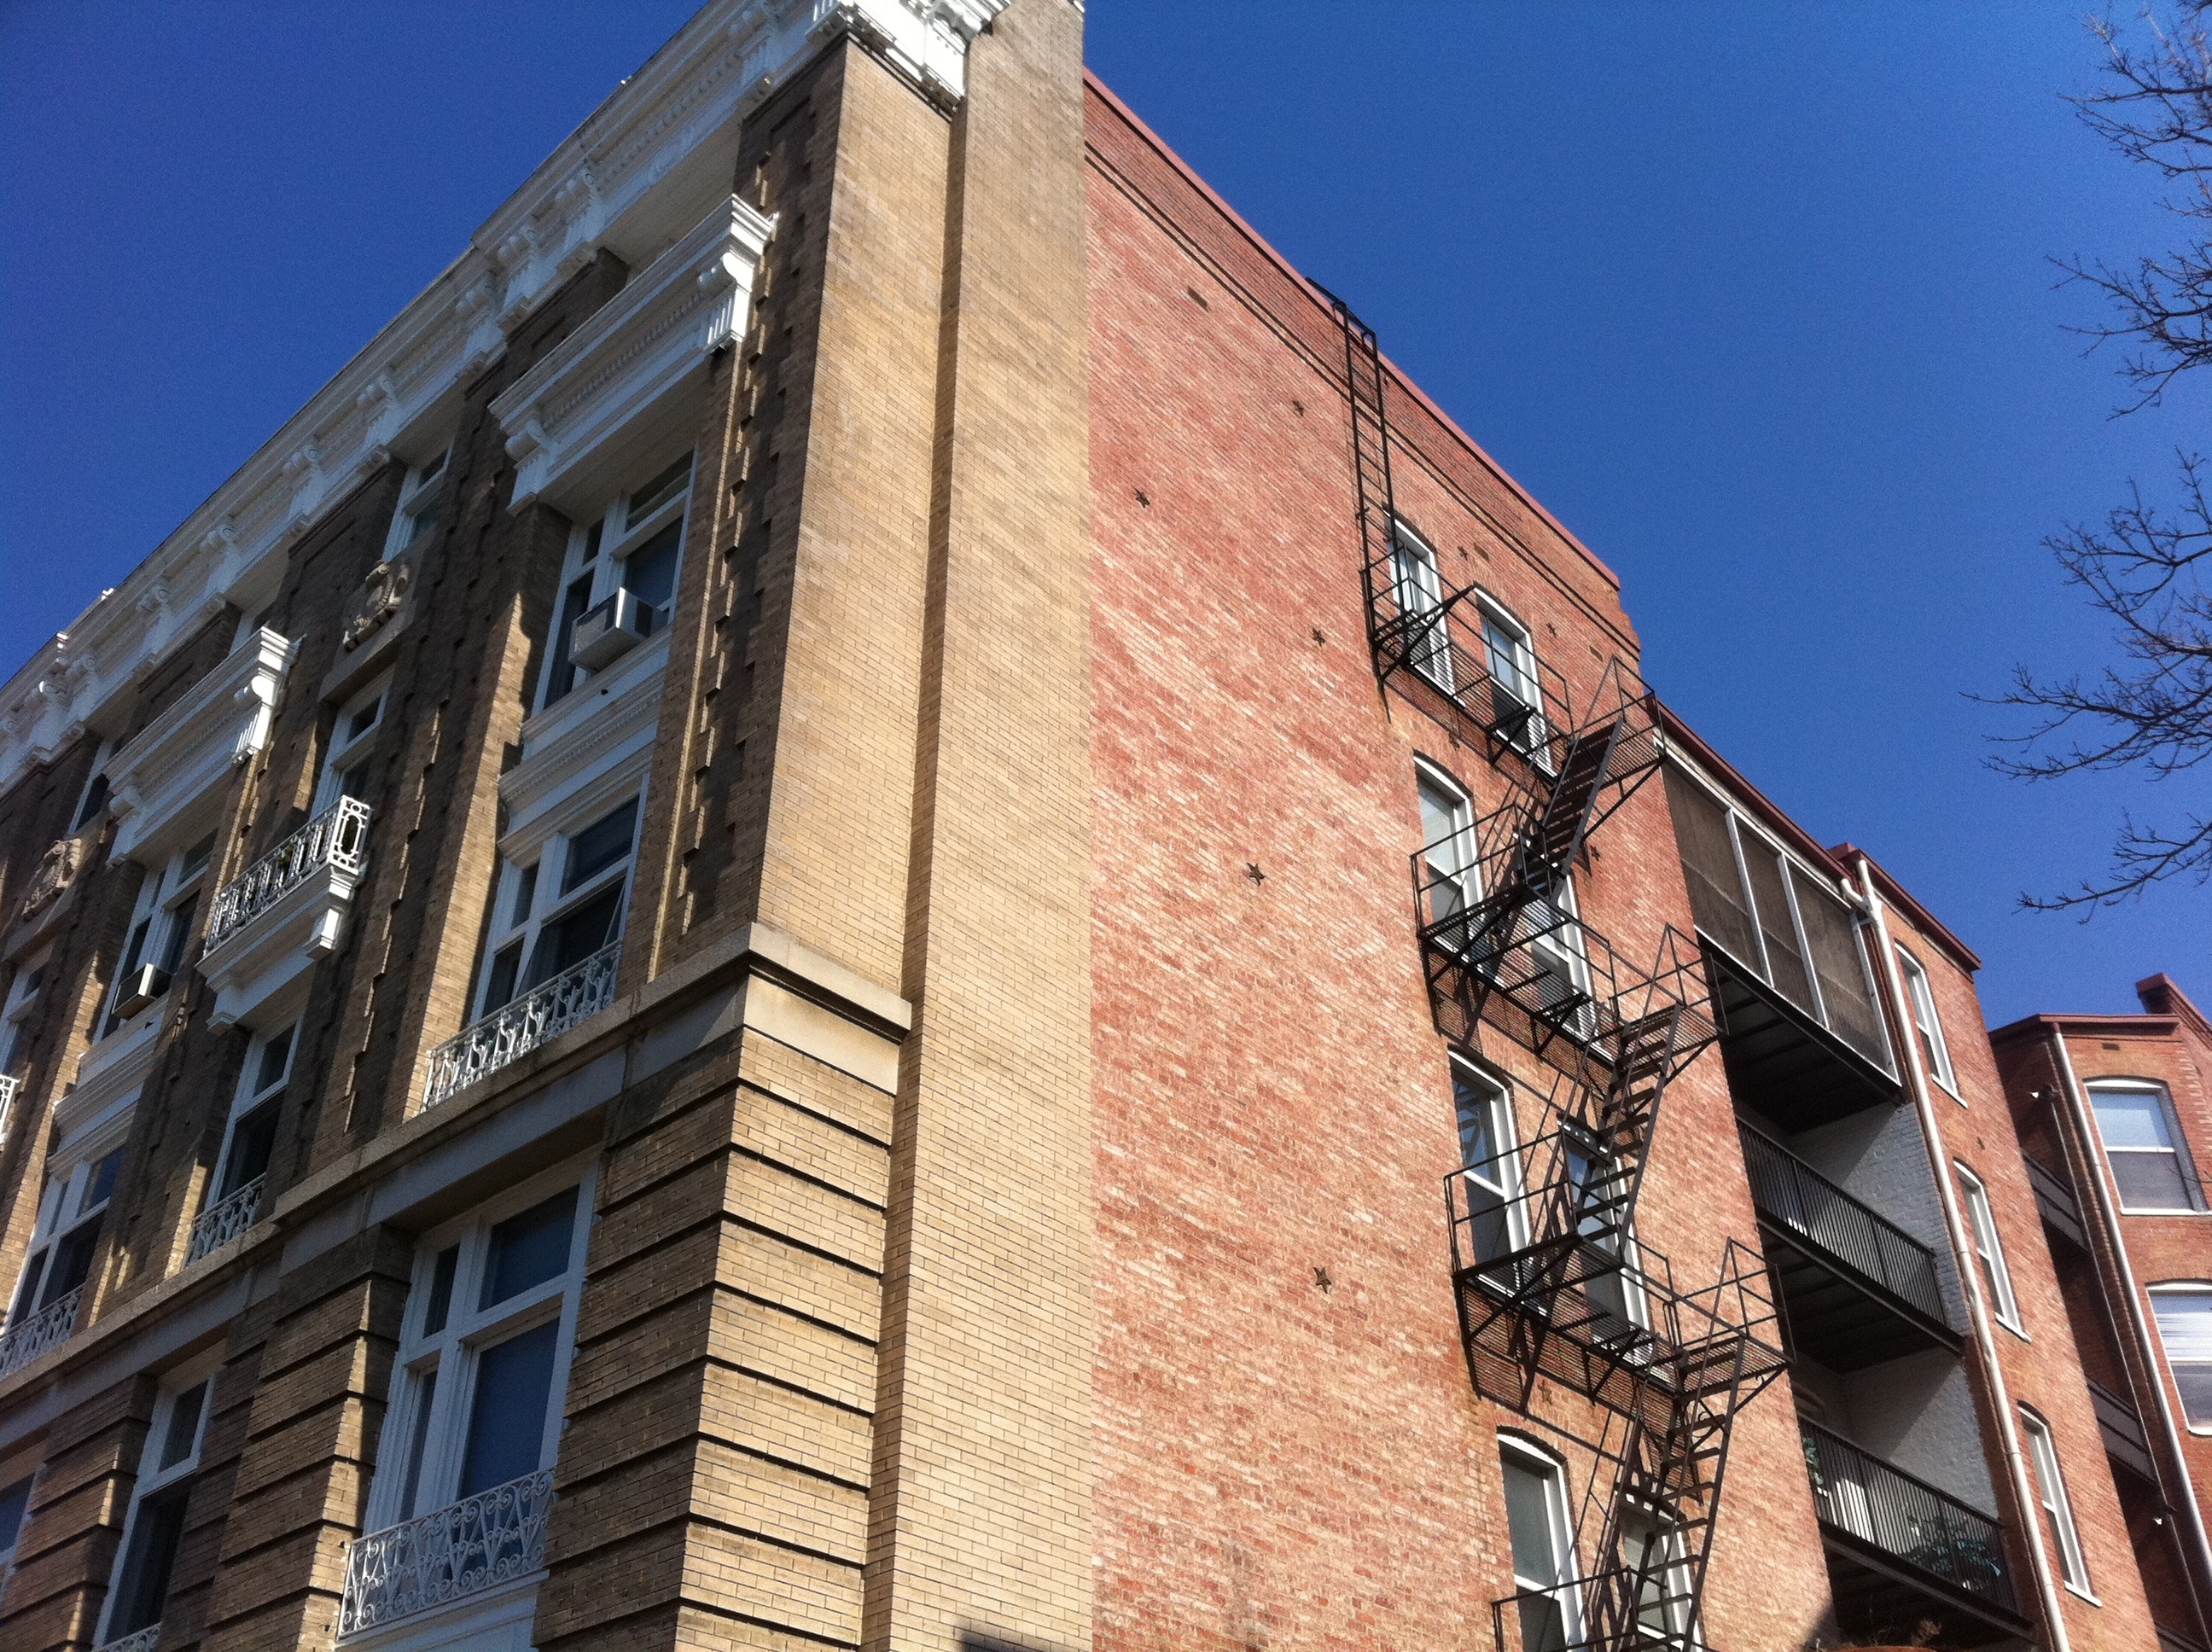
architecture, building, city, skyscraper, wall, downtown, landmark, facade, tower block, 2011365, neighbourhood, urban area, human settlement